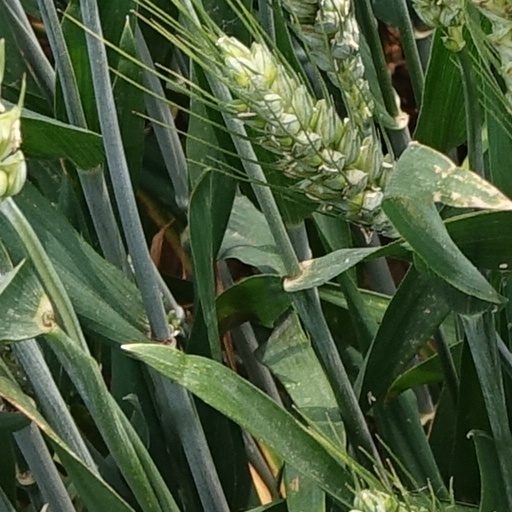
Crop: wheat